Lamaids

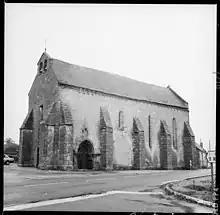
Saint-Jean-Baptiste church, Lamaids

Lamaids is a commune in the Allier department in central France.